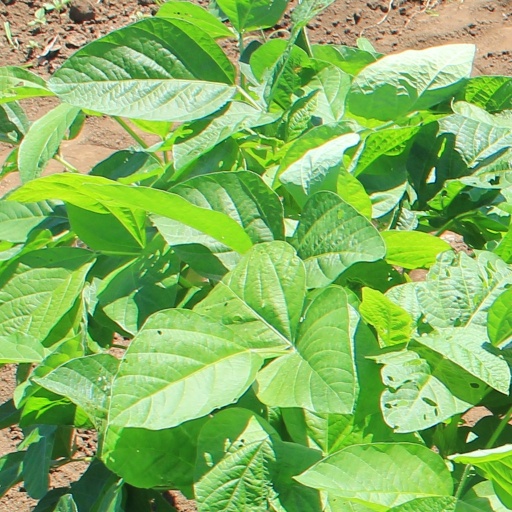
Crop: soybean